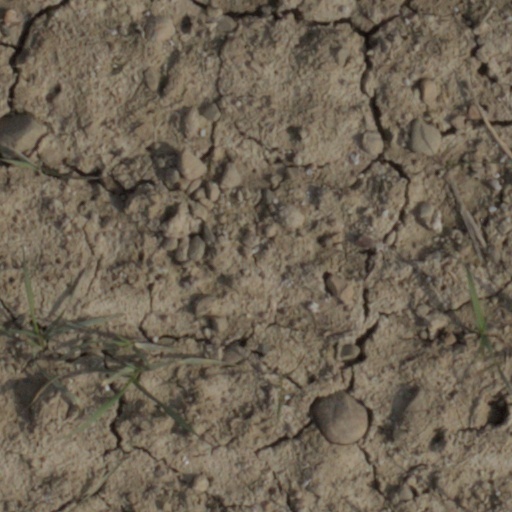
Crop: wheat